Oliver & Company

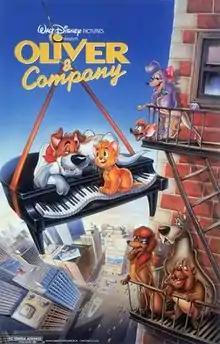
Theatrical release poster

Oliver & Company is a 1988 American animated musical adventure film produced by Walt Disney Feature Animation and released by Walt Disney Pictures. It is inspired by the Charles Dickens novel "Oliver Twist". In the film, Oliver is a homeless kitten who joins a gang of dogs to survive in the streets. Among other changes, the setting of the film was relocated from 19th century London to 1980s New York City, Fagin's gang is made up of dogs (one of which is Dodger), and Sykes is a loan shark.